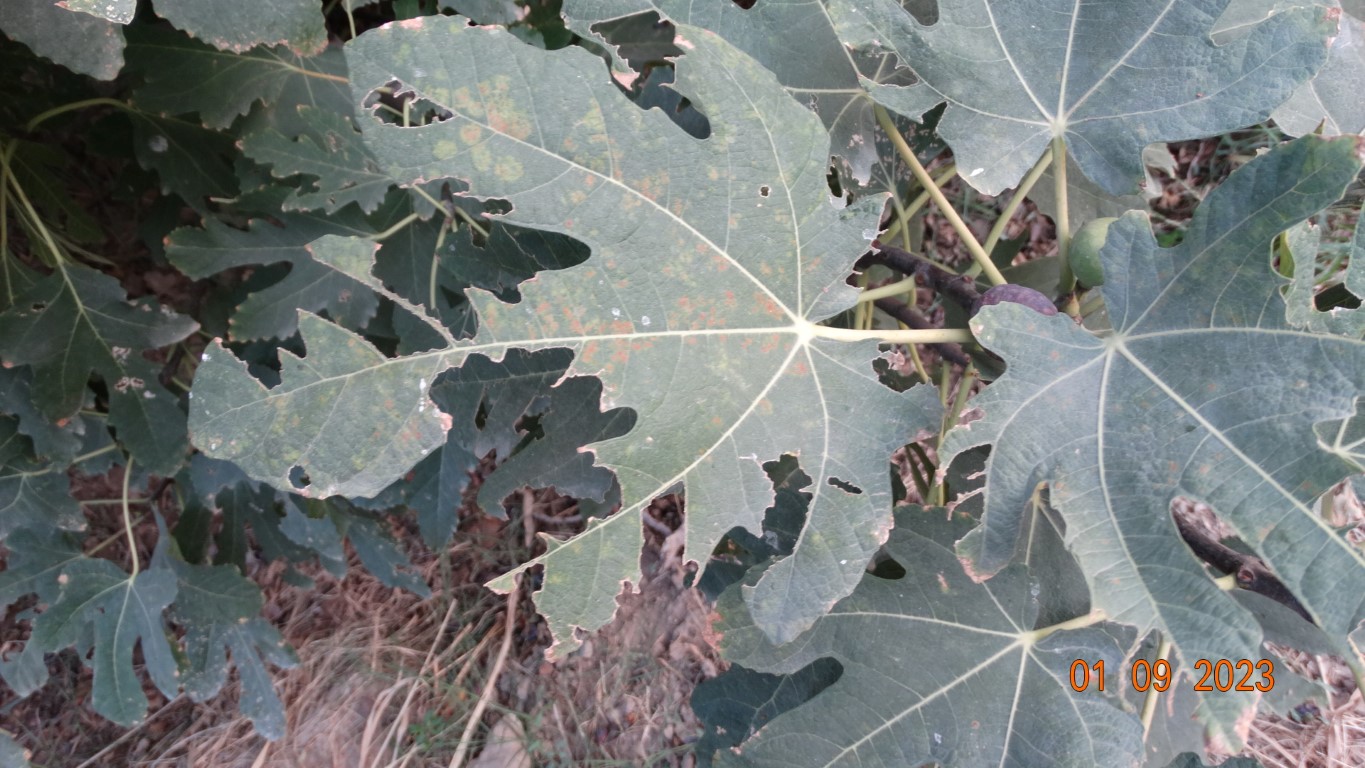
Label: infected